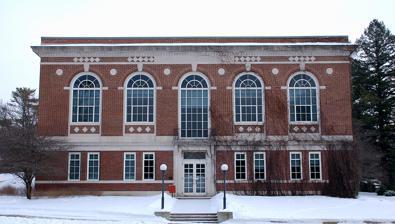
Building: Koren Hall
Country: United States of America
Year built: 1921
United States historic place Koren Library U.S. National Register of Historic Places U.S. Historic district Contributing property Show map of Iowa Show map of the United States Location Luther College campus Decorah, Iowa Coordinates 43°18′38″N 91°48′14″W / 43.31056°N 91.80389°W / 43.31056; -91.80389 Built 1921 Architect Magney & Tusler Architectural style Classical Revival Part of Luther College Campus Historic District ( ID100006184 ) NRHP reference No. 84001610 Added to NRHP January 12, 1984 Koren Hall , formerly known as Koren Library , is located on the campus of Luther College in Decorah, Iowa , United States. Completed in 1921, it served as the college's library until 1969 when Preus Library opened. Koren Hall was officially dedicated on October 14, 1921. The building is named for Ulrik Vilhelm Koren , one of the college's founders and a long-time supporter. From 1969 to 1978 it housed the Spiritual Life Center as well as offices and classrooms. The former reading room was converted into a chapel. The building now houses classrooms and offices for the social sciences , the Anthropology Lab, and the Anthropology Collections. The two to three story brick building was designed in the Neoclassical style by the Minneapolis architectural firm of Magney & Tusler. It was individually listed on the National Register of Historic Places in 1984. In 2021, the building was included as a contributing property in the Luther College Campus Historic District . References